Nawal El Saadawi

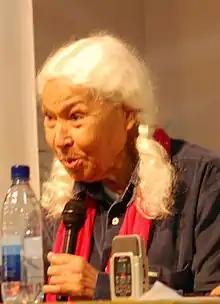
Saadawi at the Göteborg Book Fair in 2010

Saadawi began writing early in her career. Her earliest writings include a selection of short stories entitled "I Learned Love" (1957) and her first novel, "Memoirs of a Woman Doctor" (1958). She subsequently wrote numerous novels and short stories and a personal memoir, "Memoir from the Women's Prison" (1986). Saadawi has been published in a number of anthologies, and her work has been translated from the original Arabic into more than 30 languages.